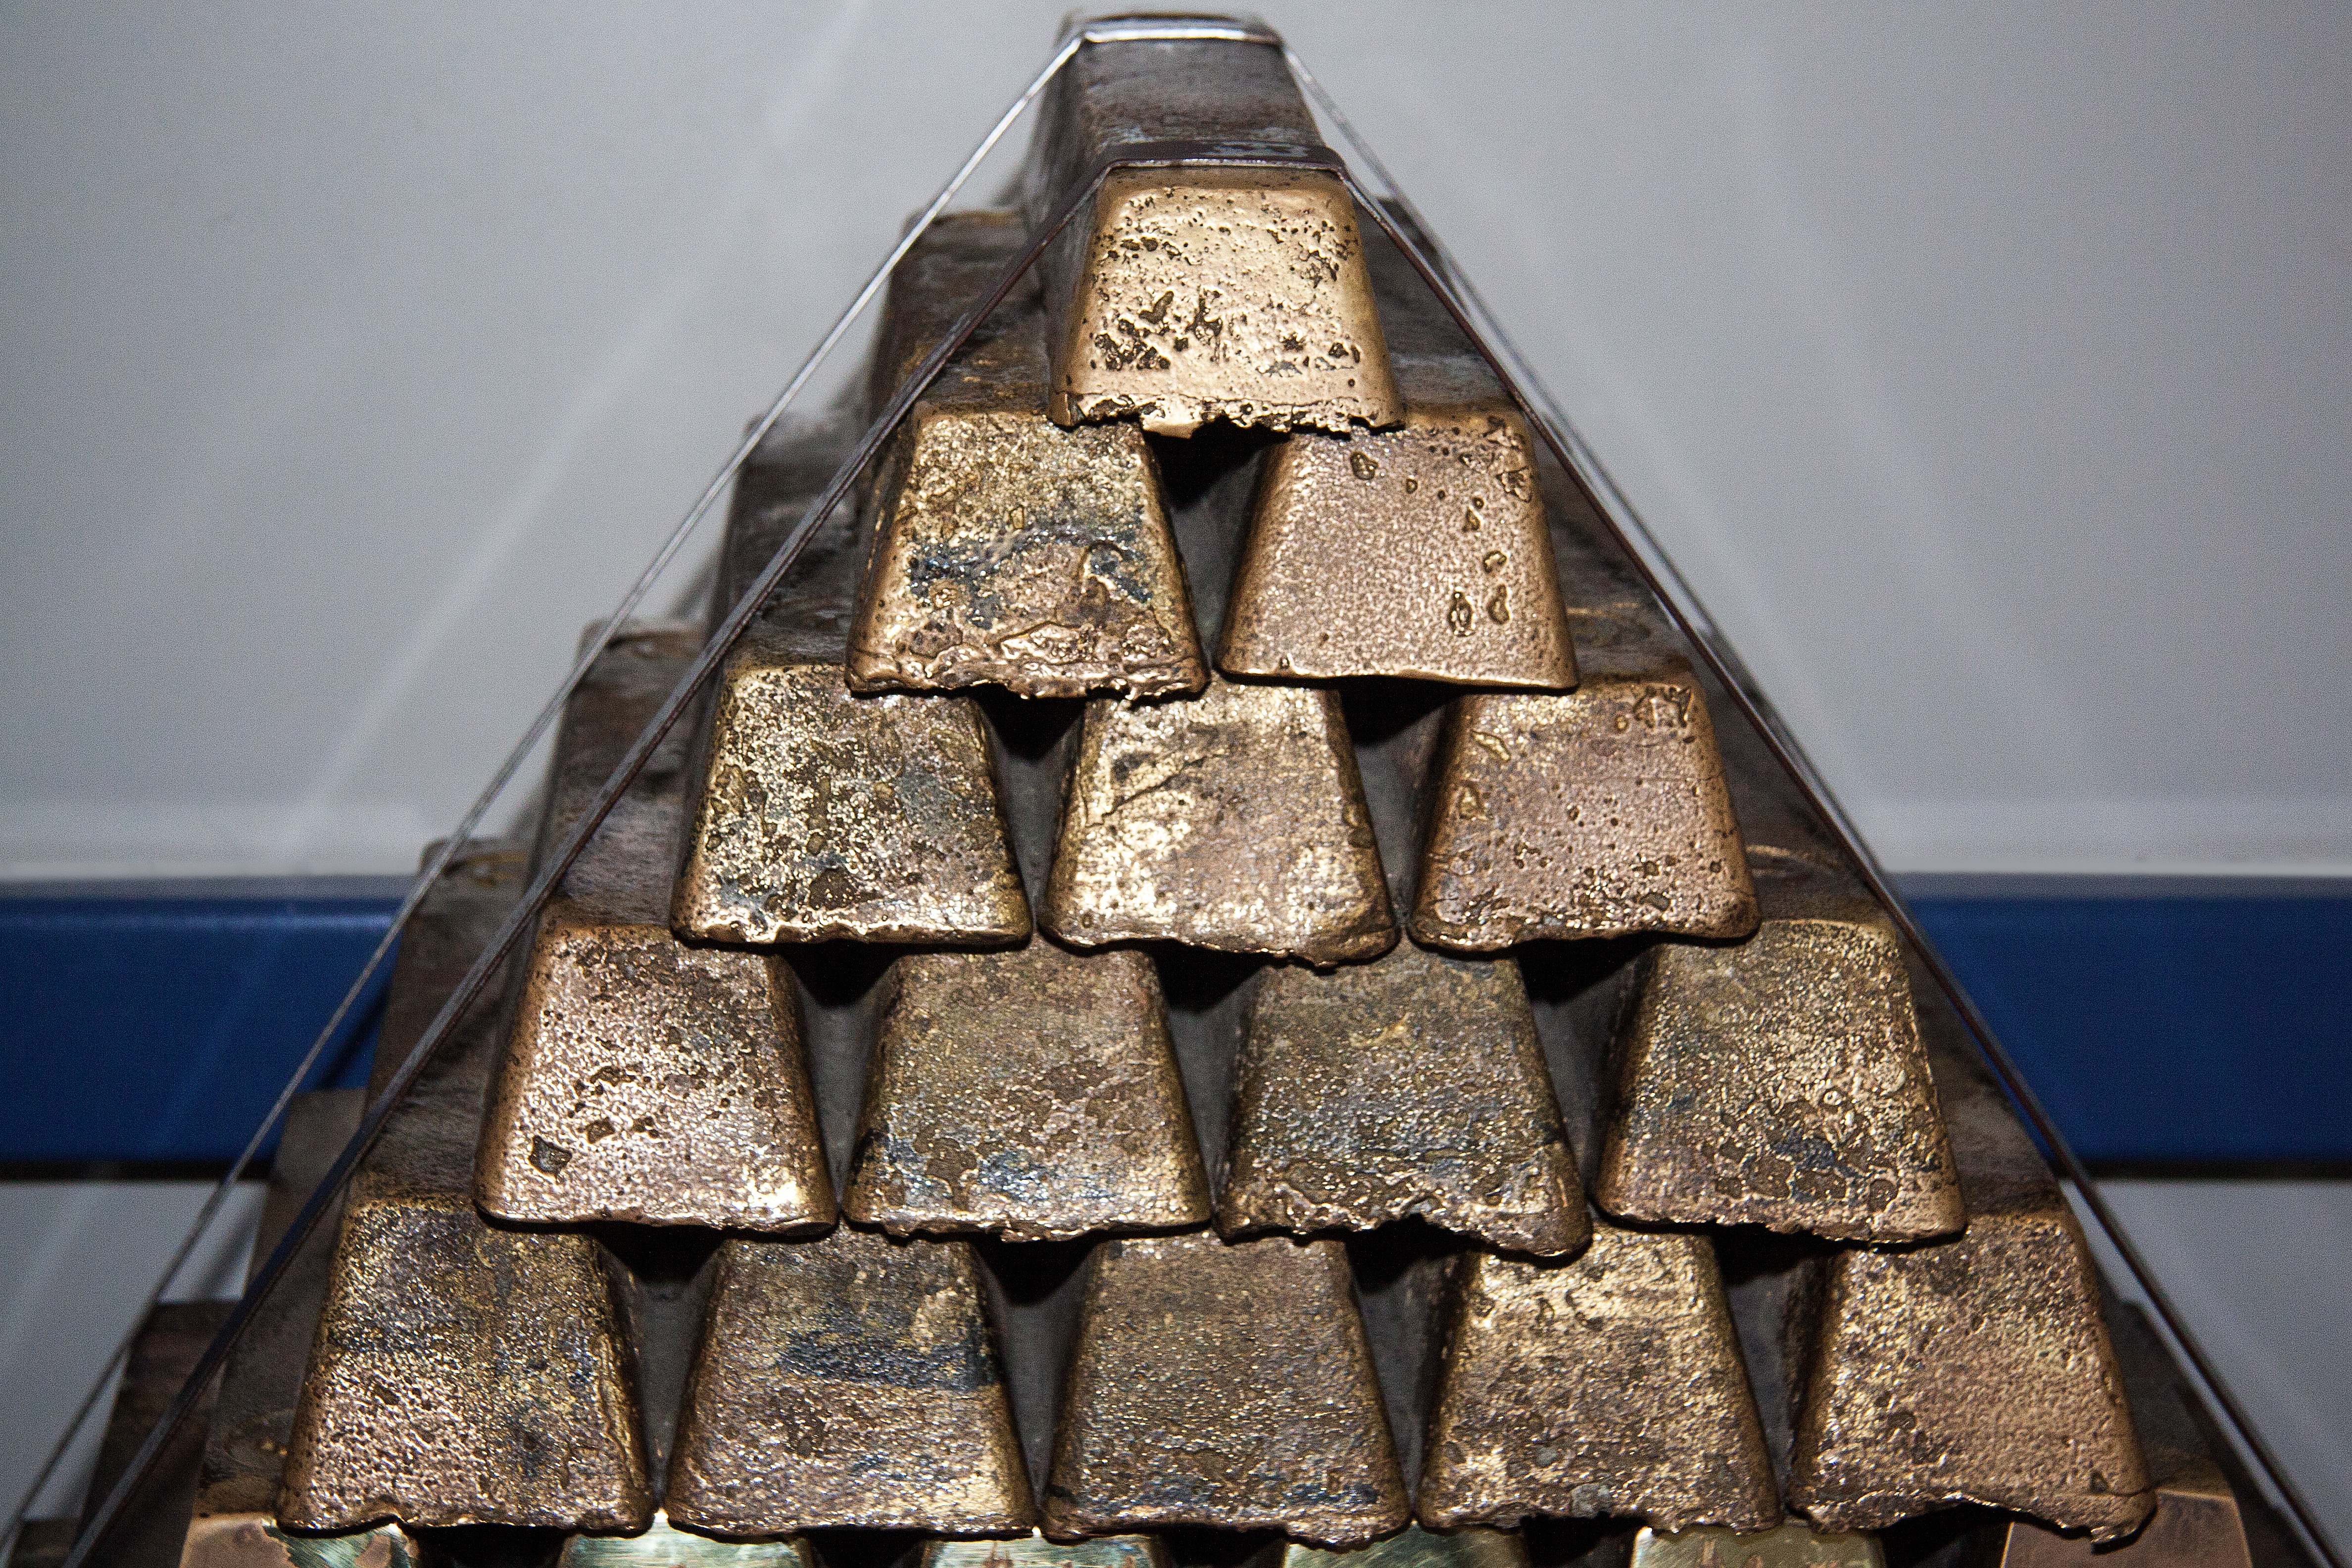
structure, wood, pyramid, metal work, material, bars, background, brass, shiny, fund, flooring, block stack, special cast brass, brass ingot pile